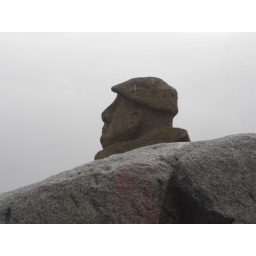
The sculpture of Pablo Neruda's head down on the beach in front of his house at La Isla Negra.